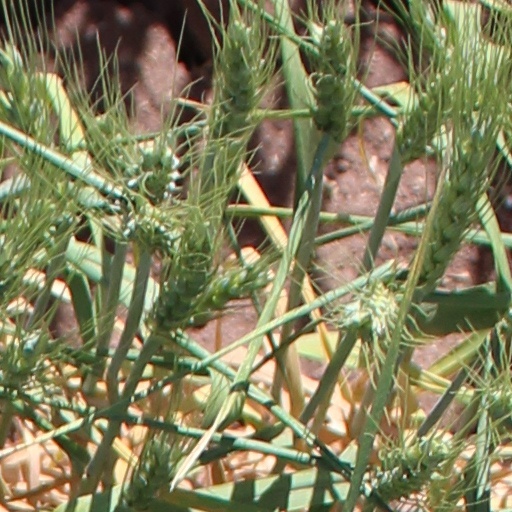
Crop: wheat